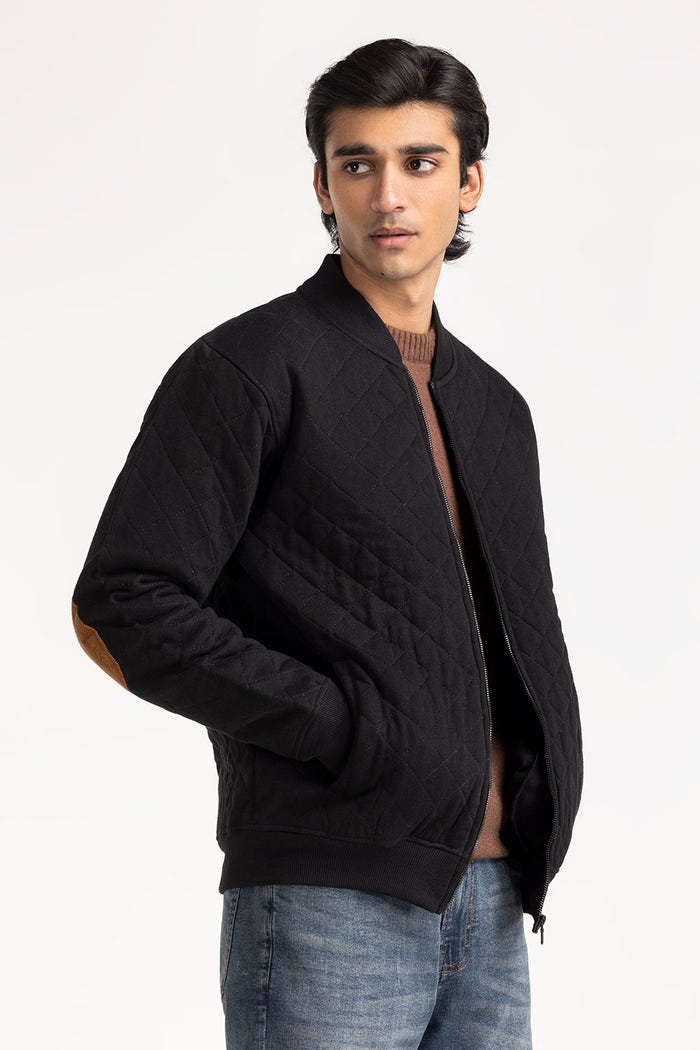
black quilted bomber jacket